Football in Brazil

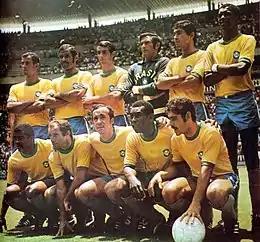
The 1970 FIFA World Cup-winning Brazil team, considered by many distinguished commentators as the greatest football team ever

The Brazil national football team is one of the main national football teams in the world. The biggest winner of the FIFA World Cup, with five titles, Brazil is known for its yellow and green shirt, with blue shorts and white socks, the four colors of the national flag. Because the shirt is predominantly yellow, the Brazilian team is also treated as the Canarinho team.